Chen Xiaowang

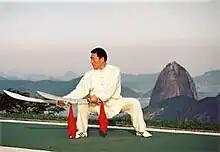

Chen Xiaowang (born 20 October 1945) is an Australian-Chinese tai chi teacher, who was born and raised in Chen Family Village (Chenjiagou, 陳家溝), Wen County, Henan province, and is the 19th generation lineage holder of Chen-style tai chi. His grandfather was the Chinese martial artist and tai chi grandmaster Chen Fake.